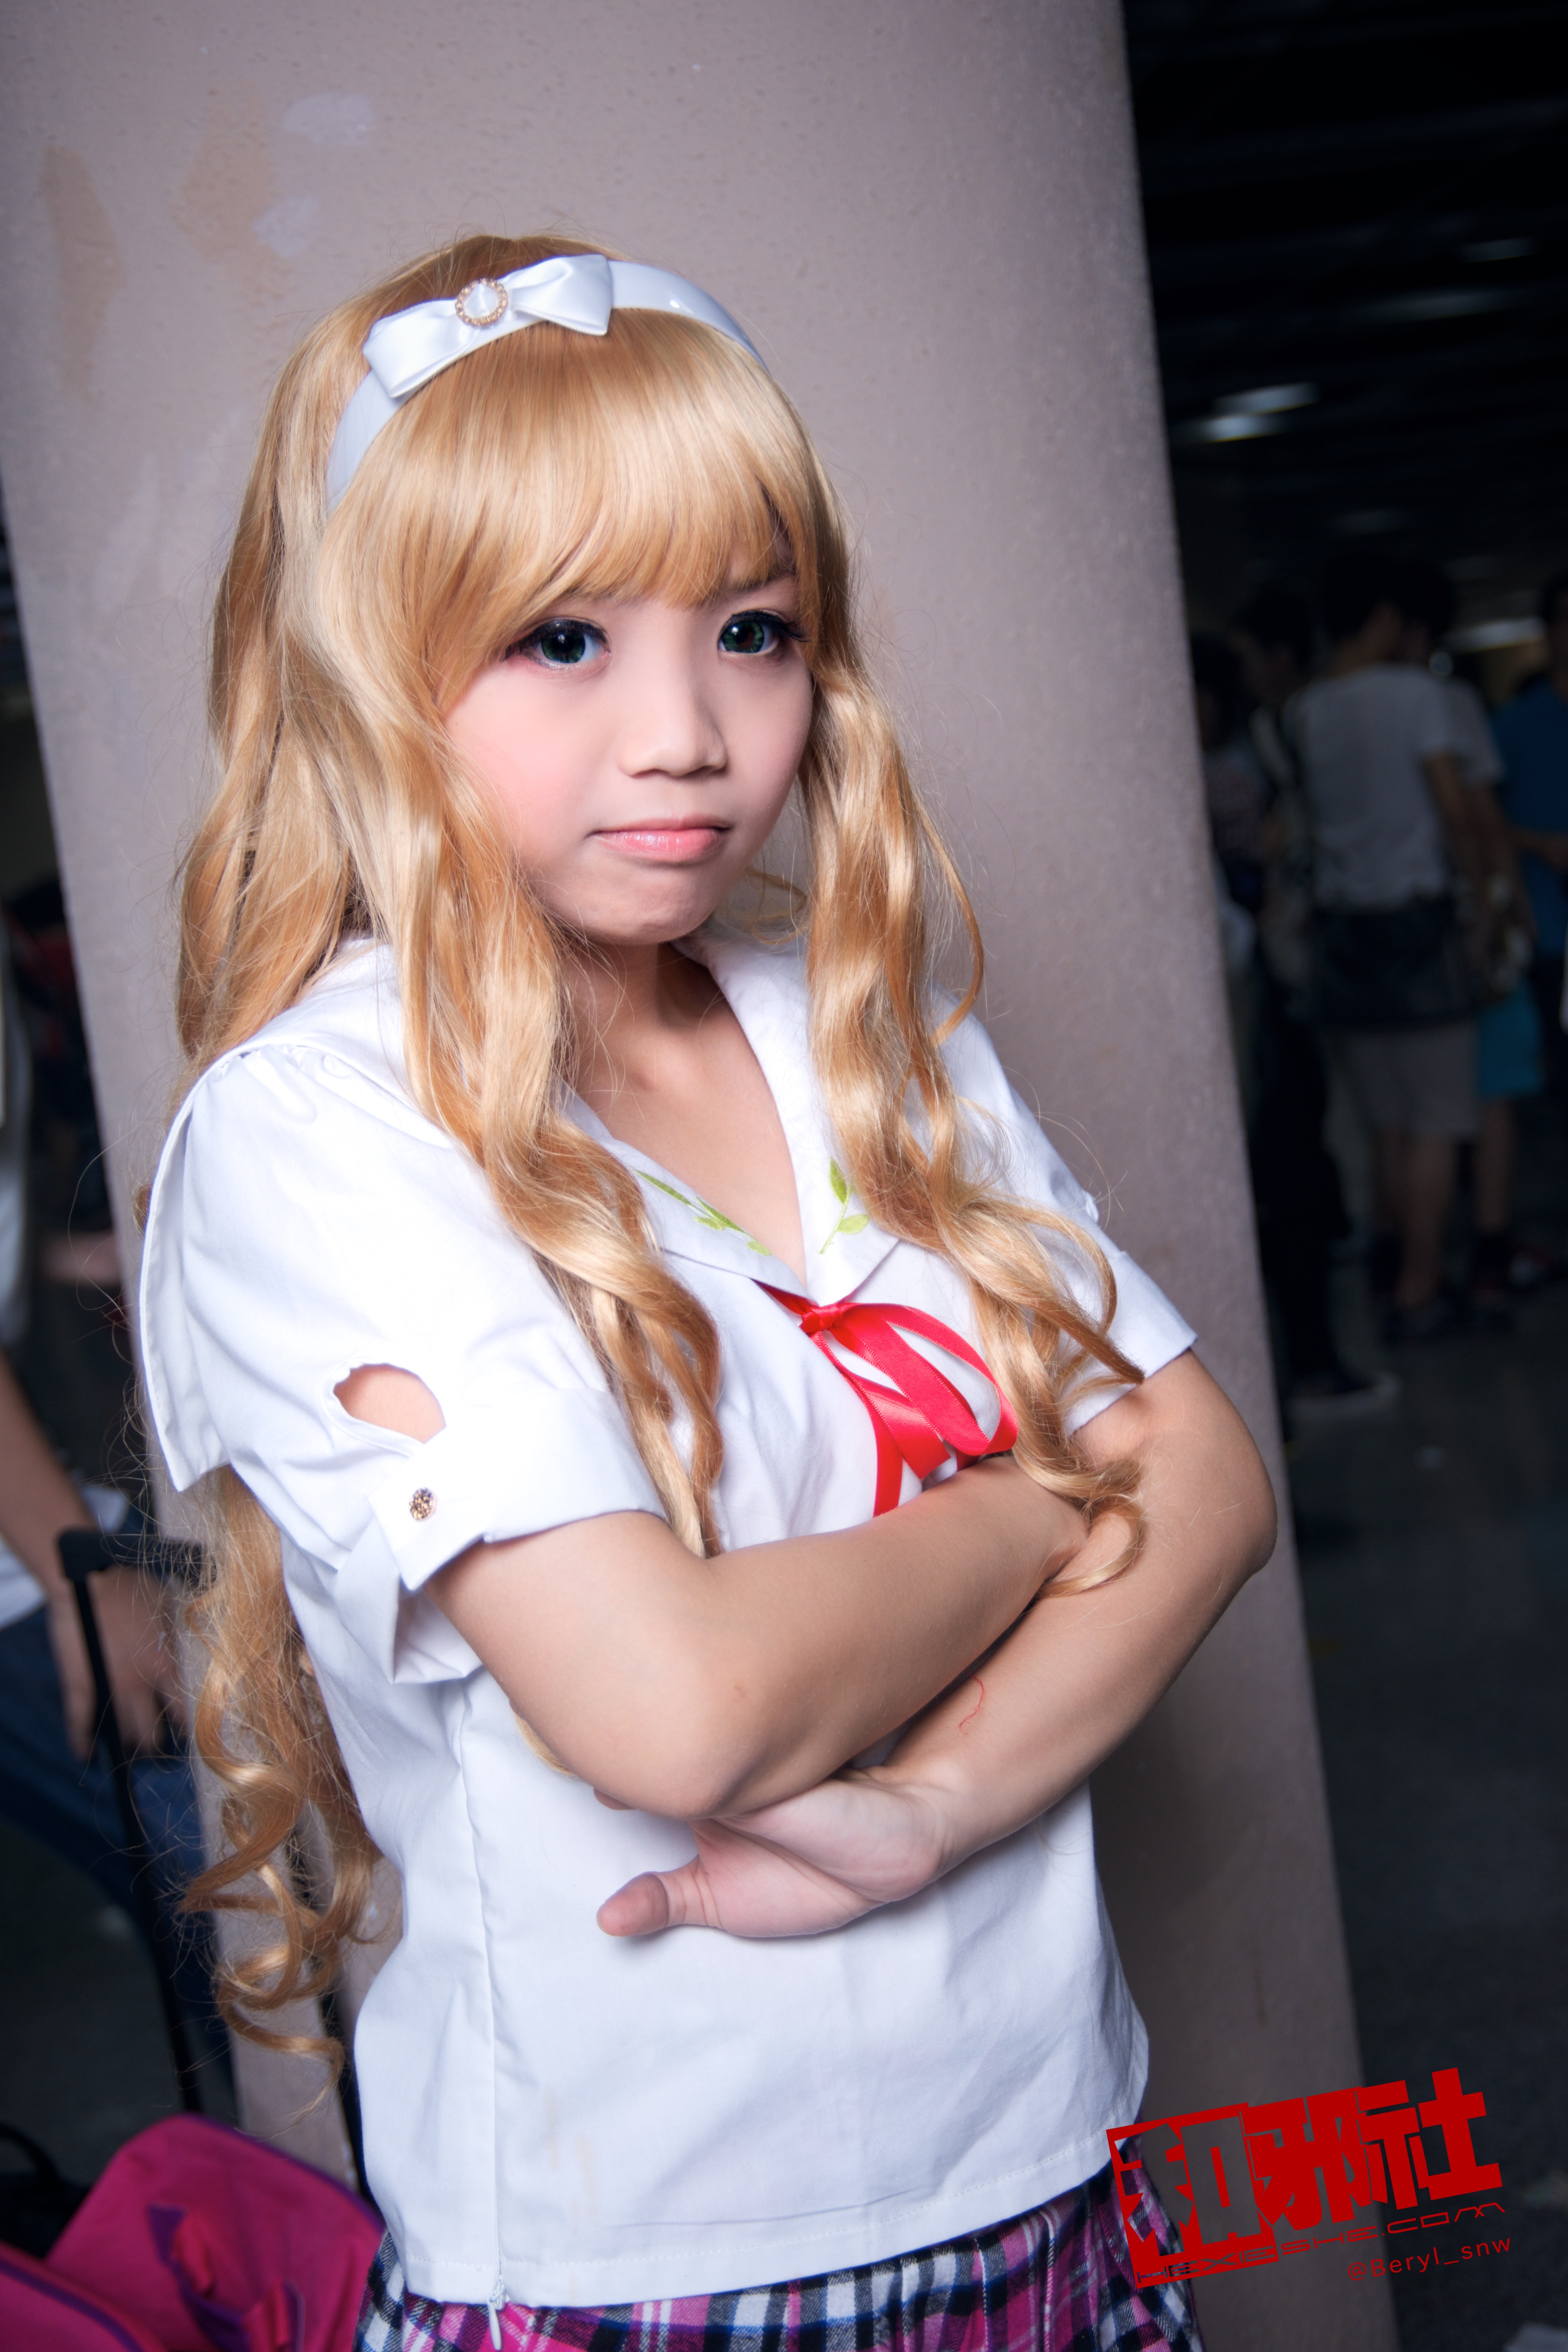
girl, hair, cute, model, fashion, clothing, lady, hairstyle, long hair, cosplay, girls, beauty, canton, blond, costume, china, anime, comic, comiccon, guangzhou, showgirl, acg, cos, supermodel